Phulsiri

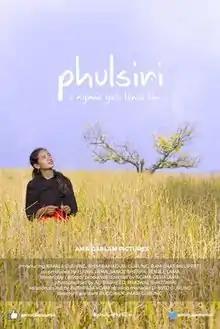
Official Poster

Phulsiri is a 2016 Gurung Language Nepali fiction film written, produced and directed by Ngima Gelu Lama. The film tells a deceptively simple account of tramautized schoolgirl's quest to her shoes, since, her school is reopening one and half months after the devastating Gorkha earthquake. The film is the first fiction film to be filmed in Gorkha, the epicentre of Nepal earthquake 2015 after the earthquake.